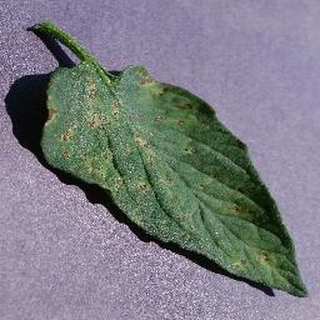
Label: tomato_septoria_leaf_spot